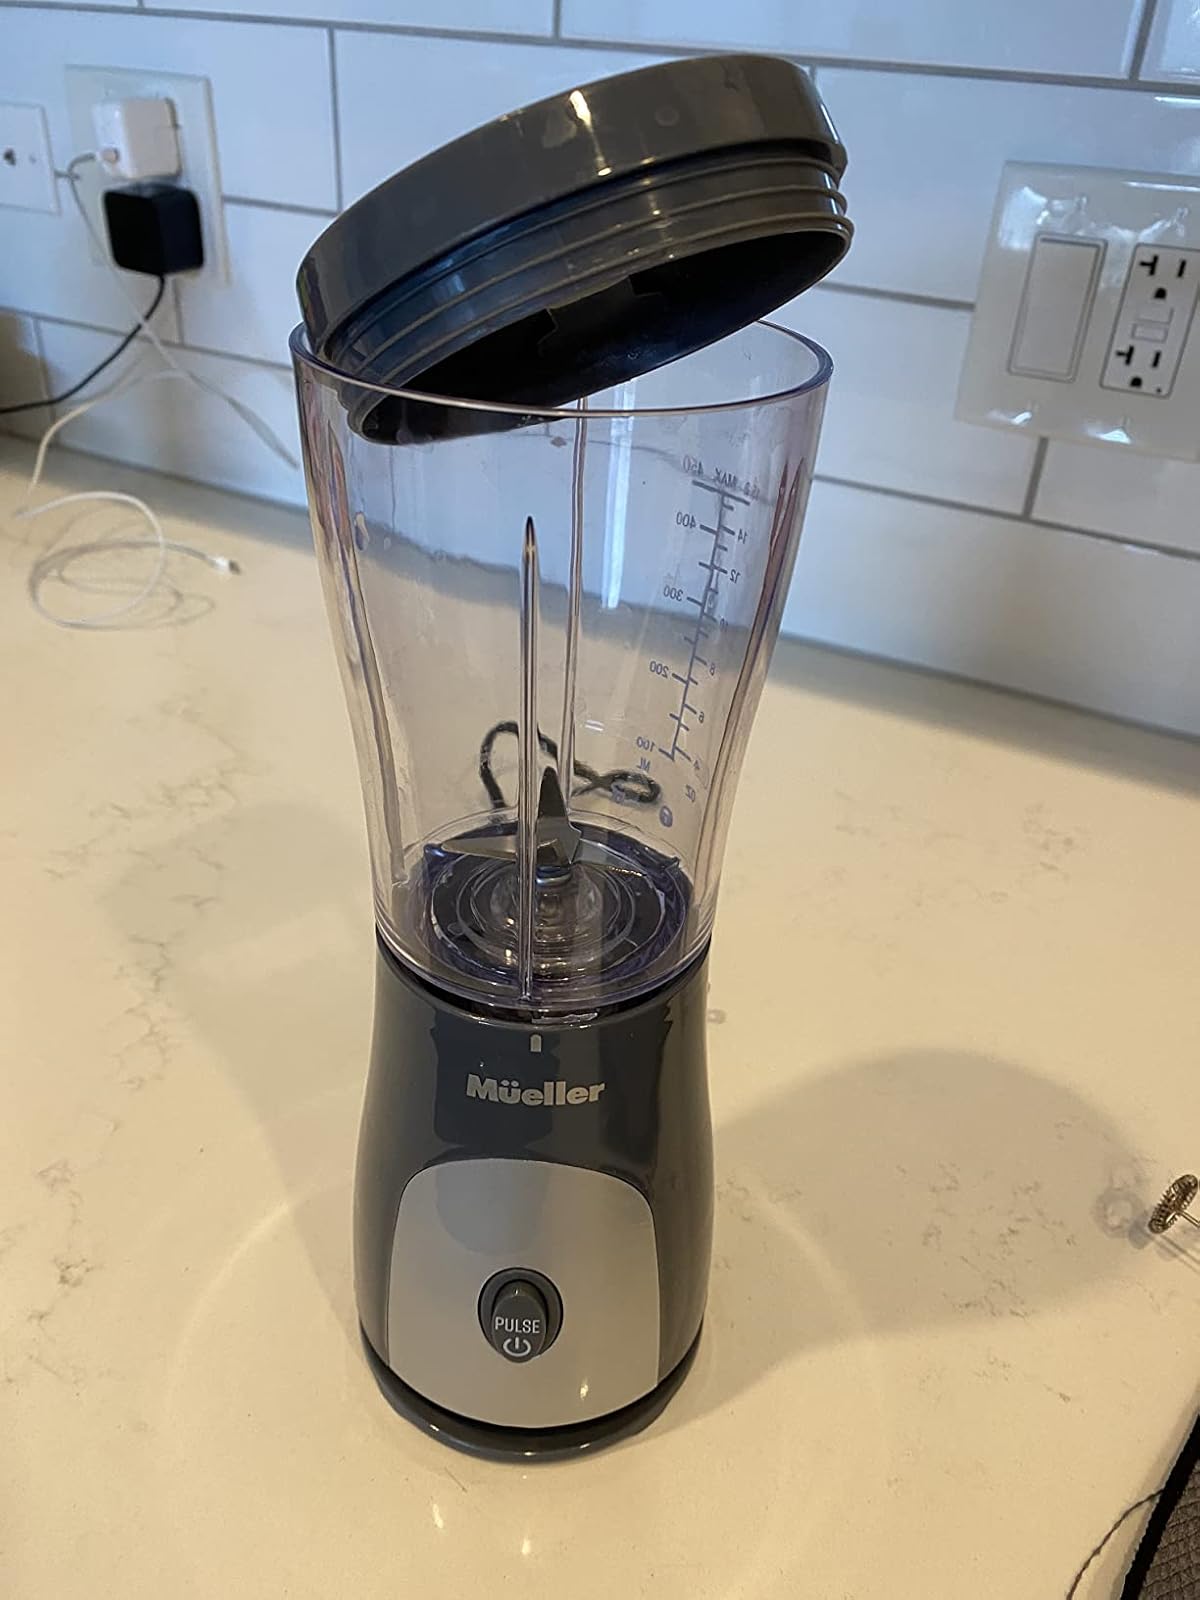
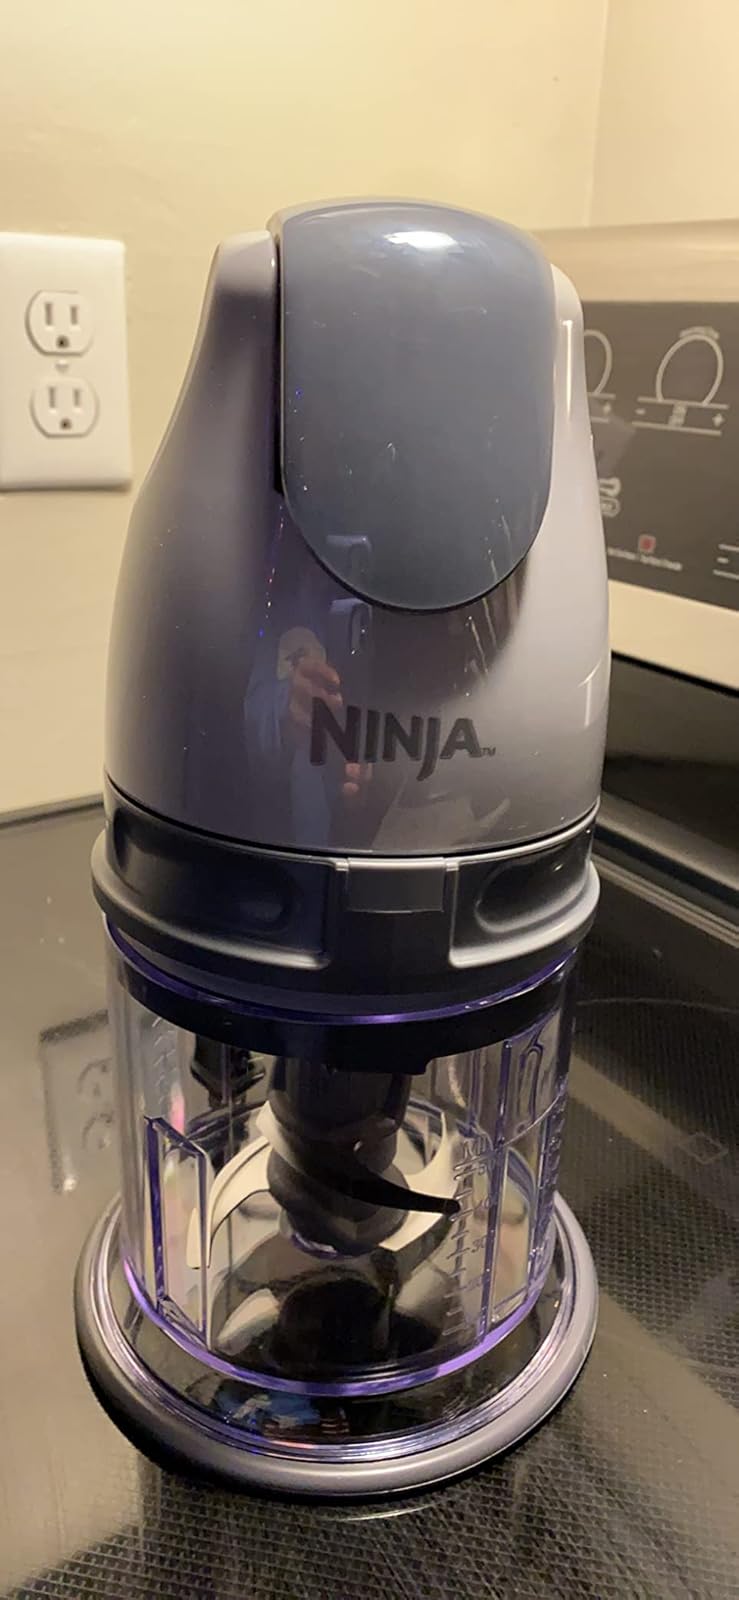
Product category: items_blender
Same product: no